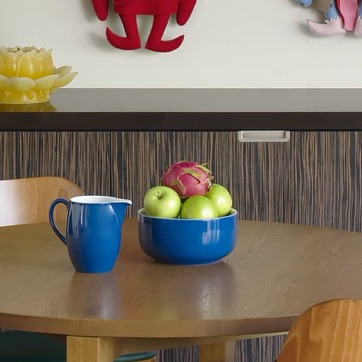
Material: food